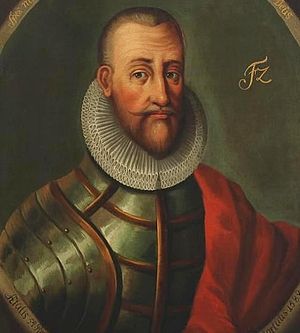
Norges regenter / Danmark-Norge – Oldenborgske slægt
Listen over Norges regenter, som har hersket over et samlet Norge, starter traditionelt med Harald Hårfager, muligvis en arv fra Snorre Sturlusons fremstilling i krøniken Heimskringla. Det er imidlertid usikkert, hvor stabil kongemagten var i de første 150 år, og historikere har argumenteret for, at Norges kongerække lige så godt kunne starte med Olav Tryggvason, eller med Harald Hårderåde.